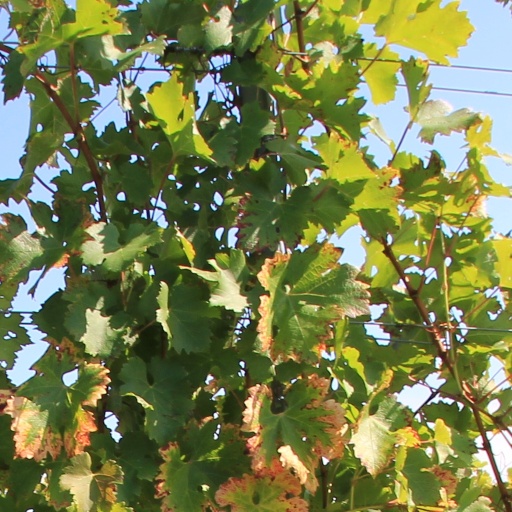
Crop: grape